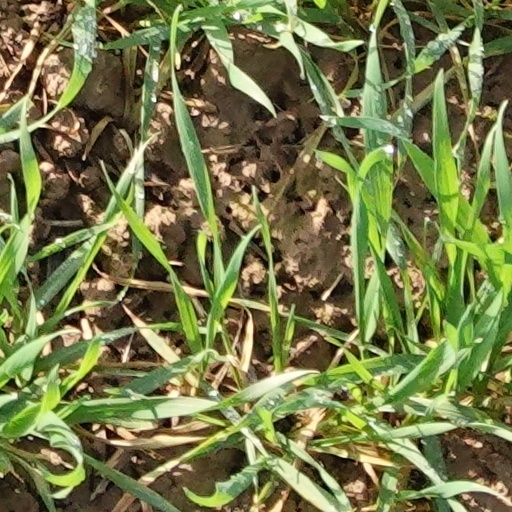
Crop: wheat